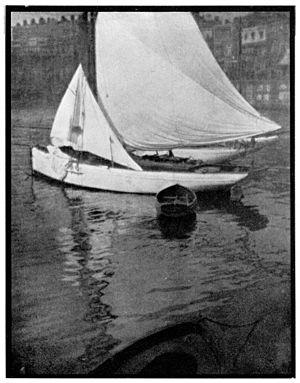
Photographie de voiliers dans un port, dans le style pictorialiste.